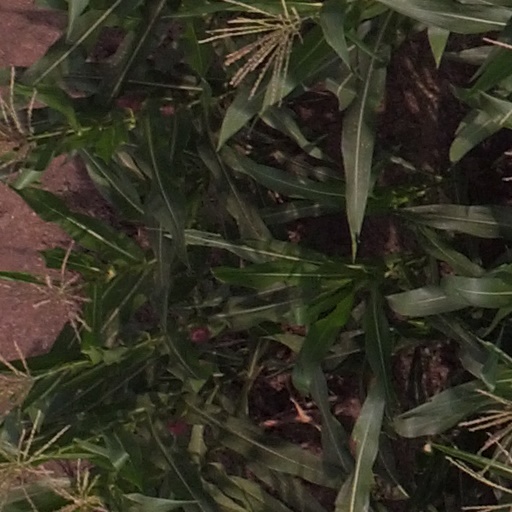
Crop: maize; corn